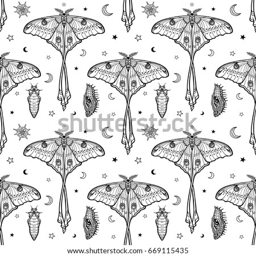
seamless monochrome pattern : tropical butterflies , larvae , symbols of the moon .